Question: When was this photo taken?
Tambaya: Da yaushe aka ɗauki wannan hoton?
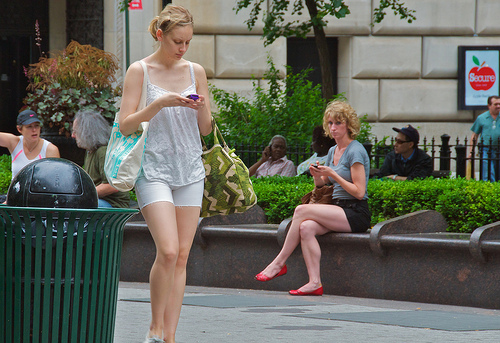
Answer: Daytime.
Amsa: Da rana.